Southaven, Mississippi

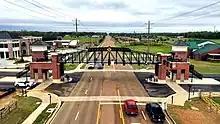
Snowden Grove Park pedestrian bridge over Getwell Road

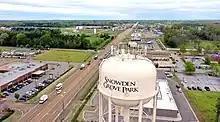
Snowden Grove Park Water Tower

Southaven's Snowden Grove Baseball Park hosts the annual Dizzy Dean Baseball World Series, where 5- to 19-year-old divisions are represented by teams from across the country.